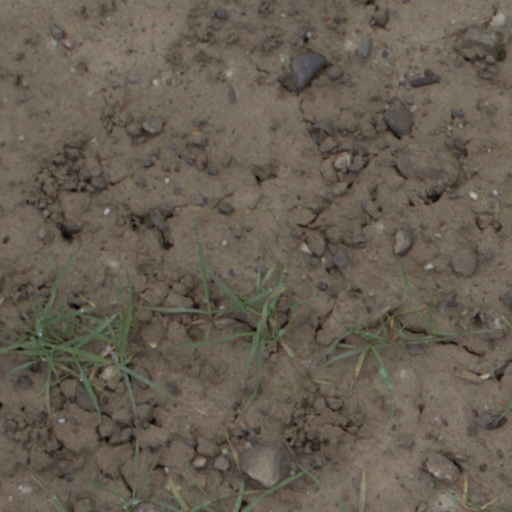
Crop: wheat